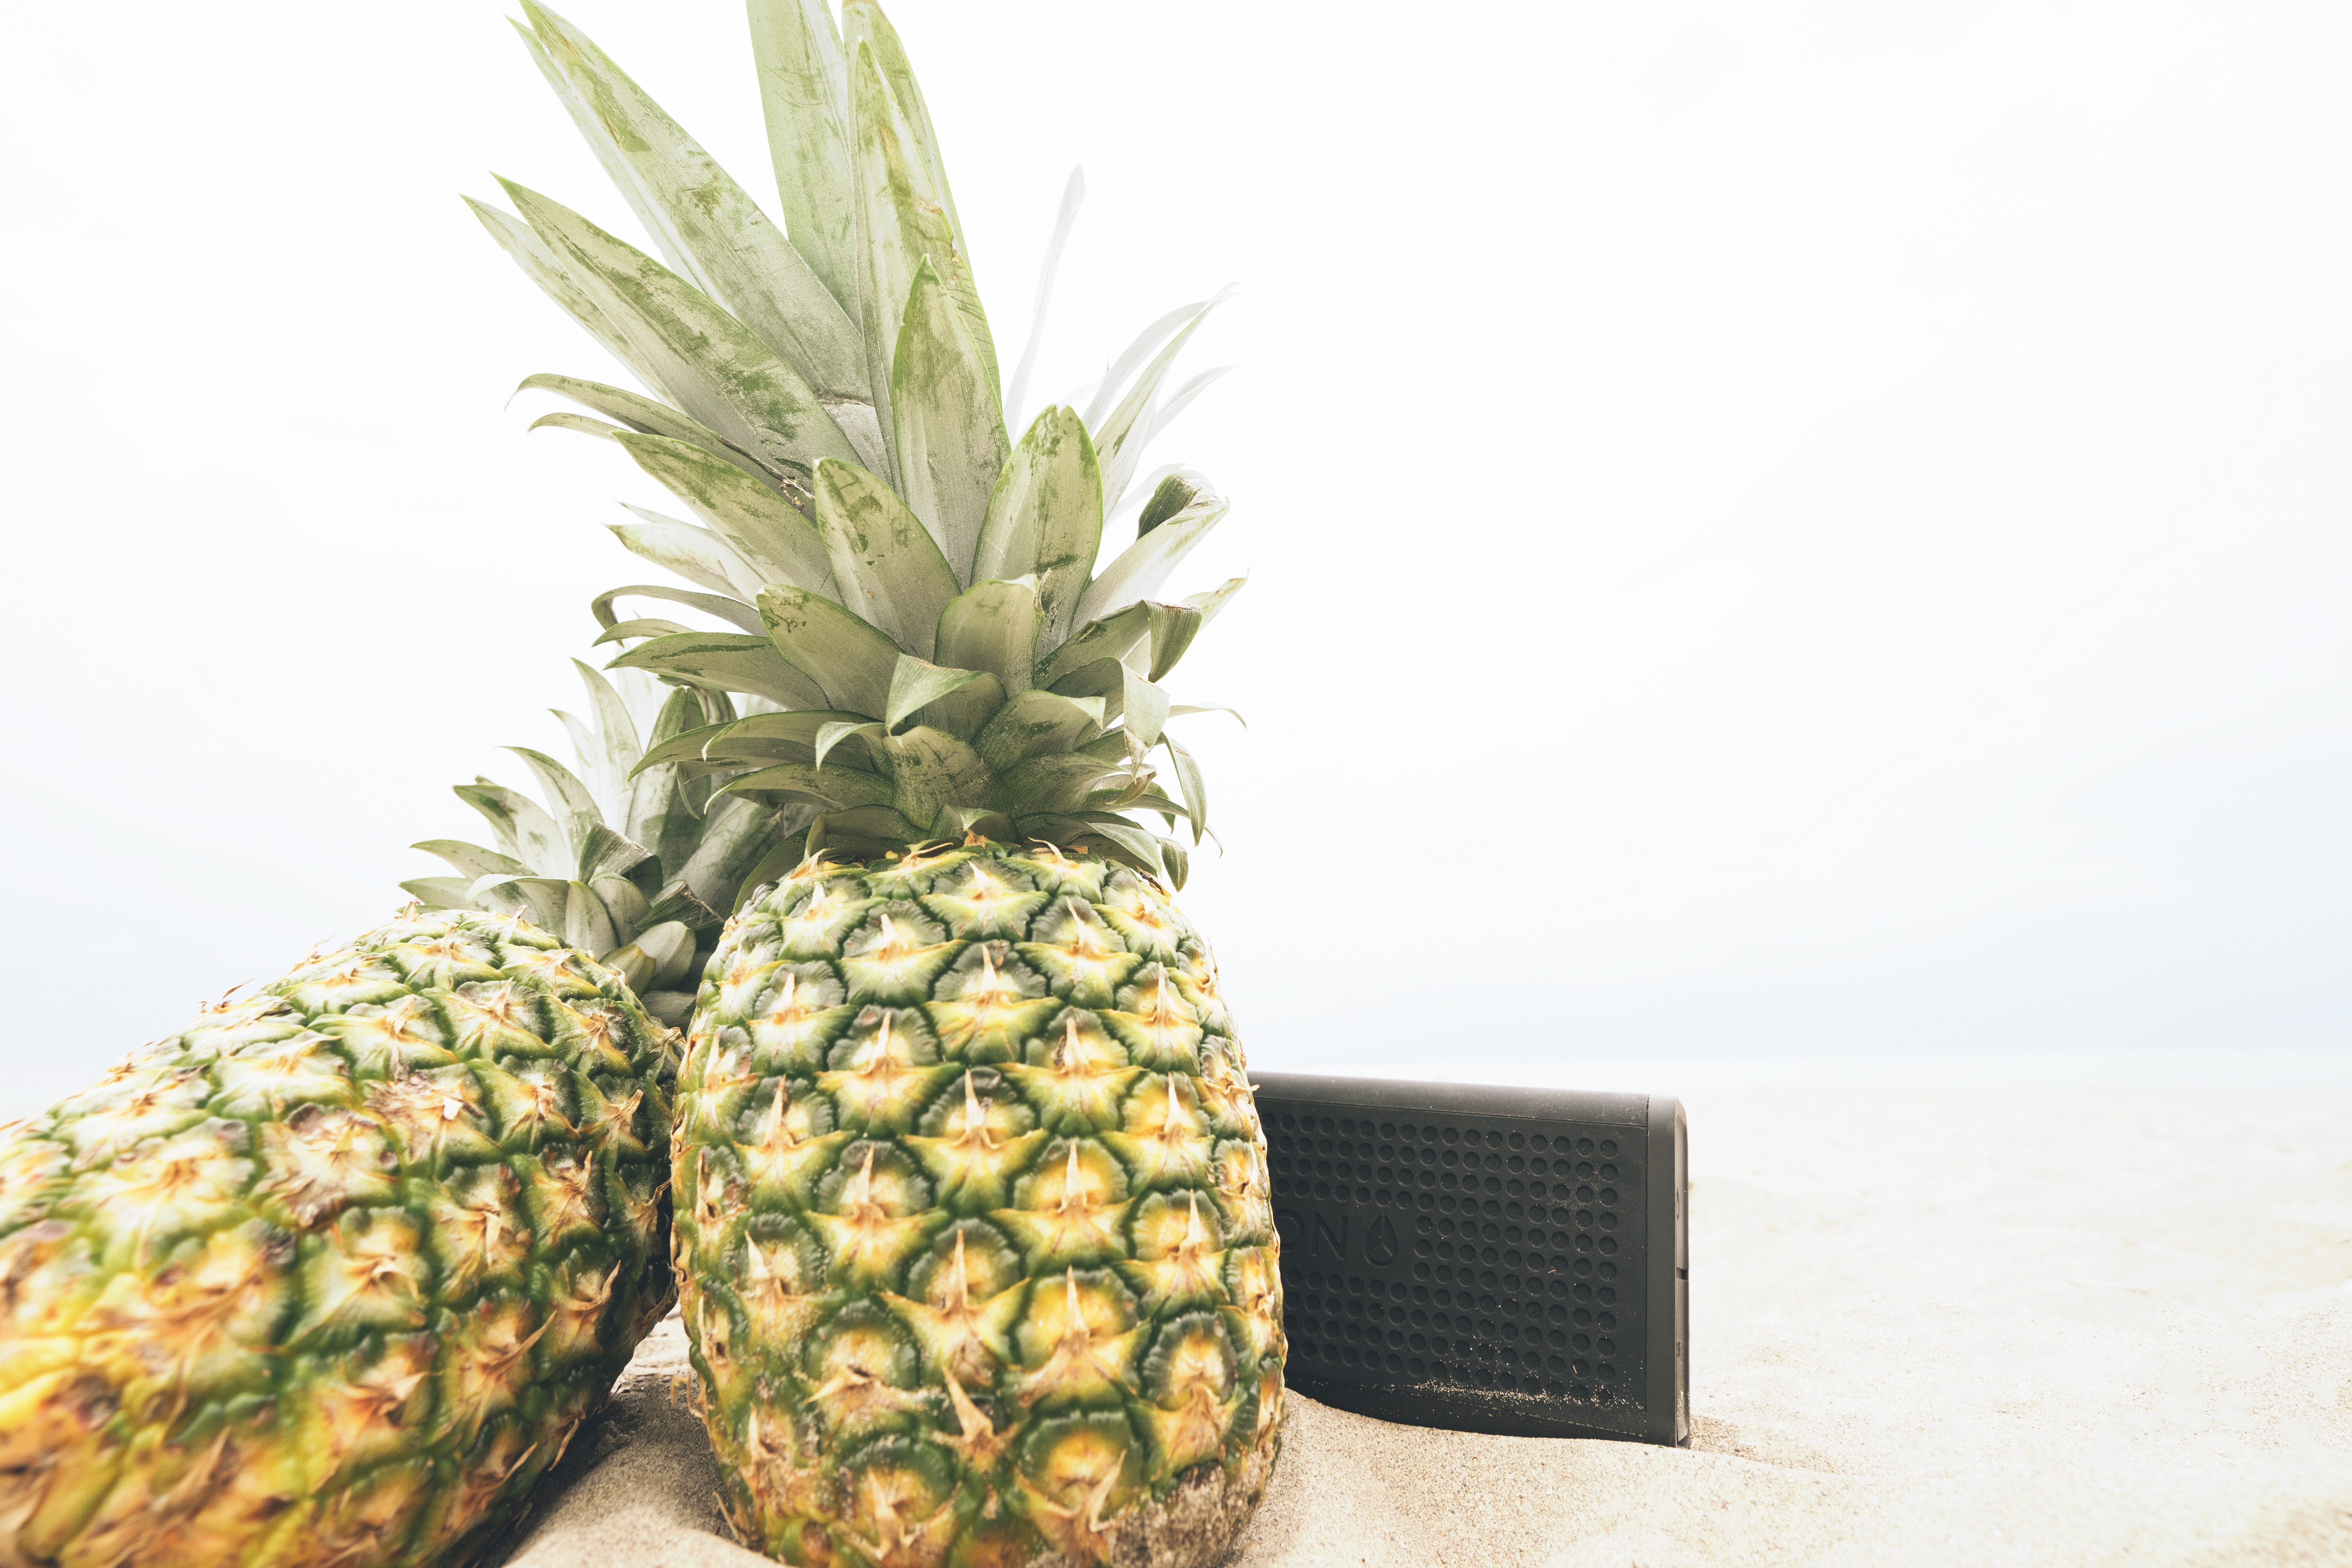
plant, fruit, food, produce, pineapple, coconut, flowering plant, ananas, bromeliaceae, land plant, arecales